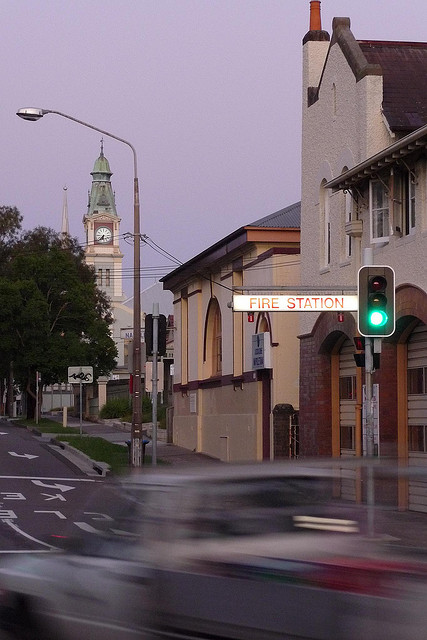
A very blurry image of a white truck going down a street.